Odenheim Abbey

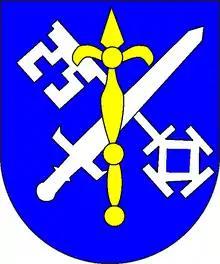
Coat of Arms of Odenheim Abbey

Founded in 1122 it owned the town of Tiefenbach and several small villages. In 1494 it was converted into a secular canons and relocated in 1507 to Bruchsal. In 1507 the convent moved to new site in Bruchsall.